Mercury-Redstone 2

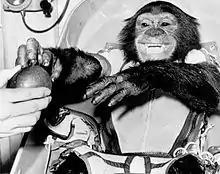
Ham accepts an apple.

The spacecraft splashed down about 12:12 pm. EST, out of sight from recovery forces. About 12 minutes later, the first recovery signal was received from the spacecraft. Tracking showed it was about from the nearest recovery ship. Twenty-seven minutes after landing, a search plane sighted the capsule floating upright in the Atlantic. The search plane requested that the Navy send its rescue helicopters from the closest ship carrying them.